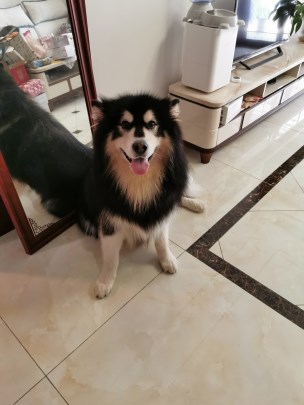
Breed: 1324-n000004-malamute